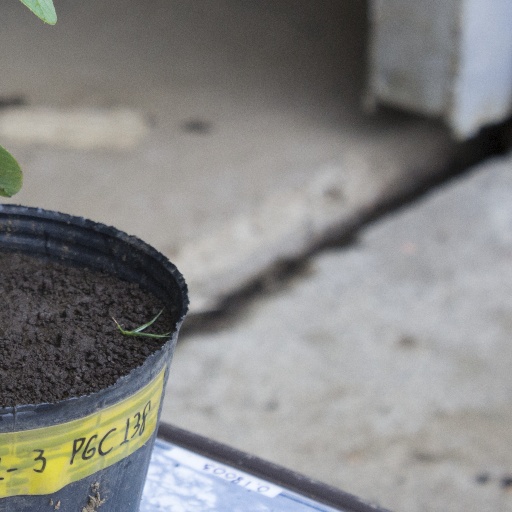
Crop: soybean